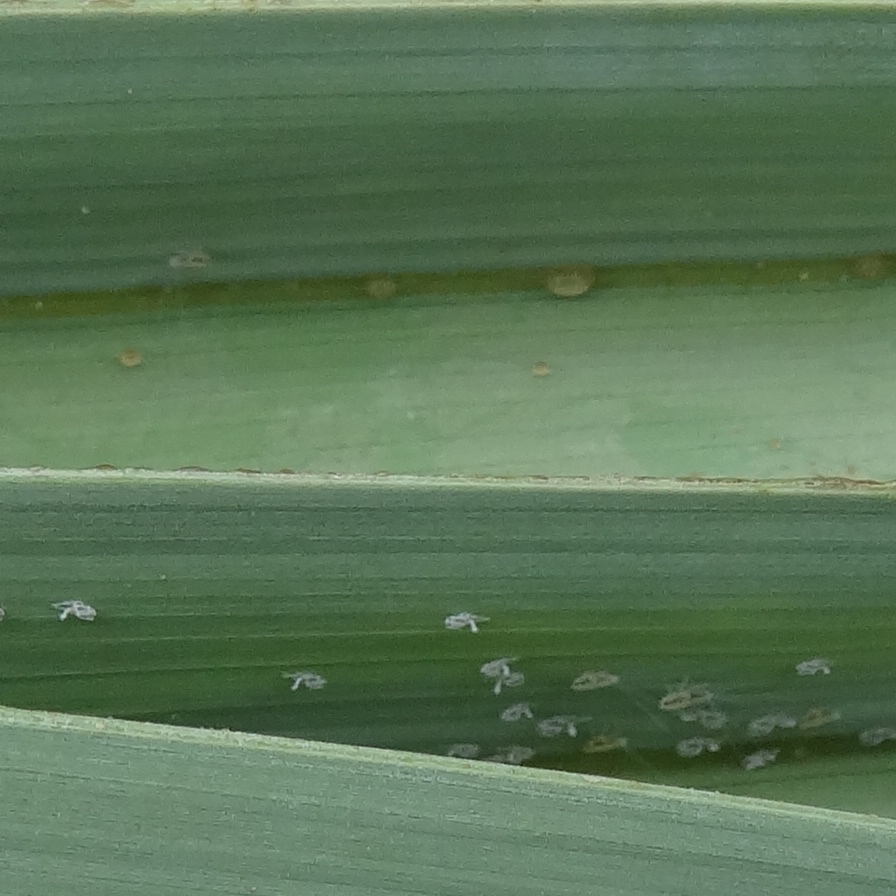
Label: Dubas